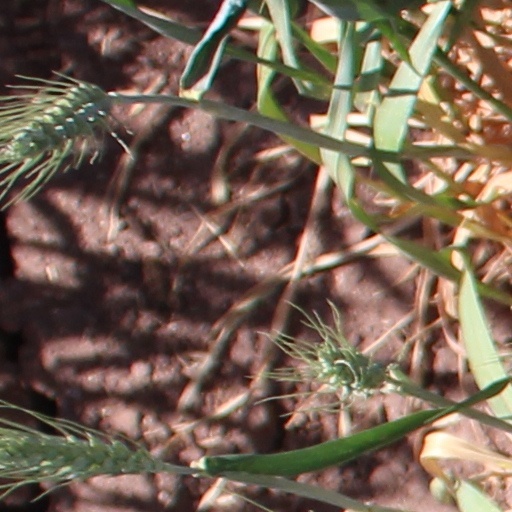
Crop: wheat